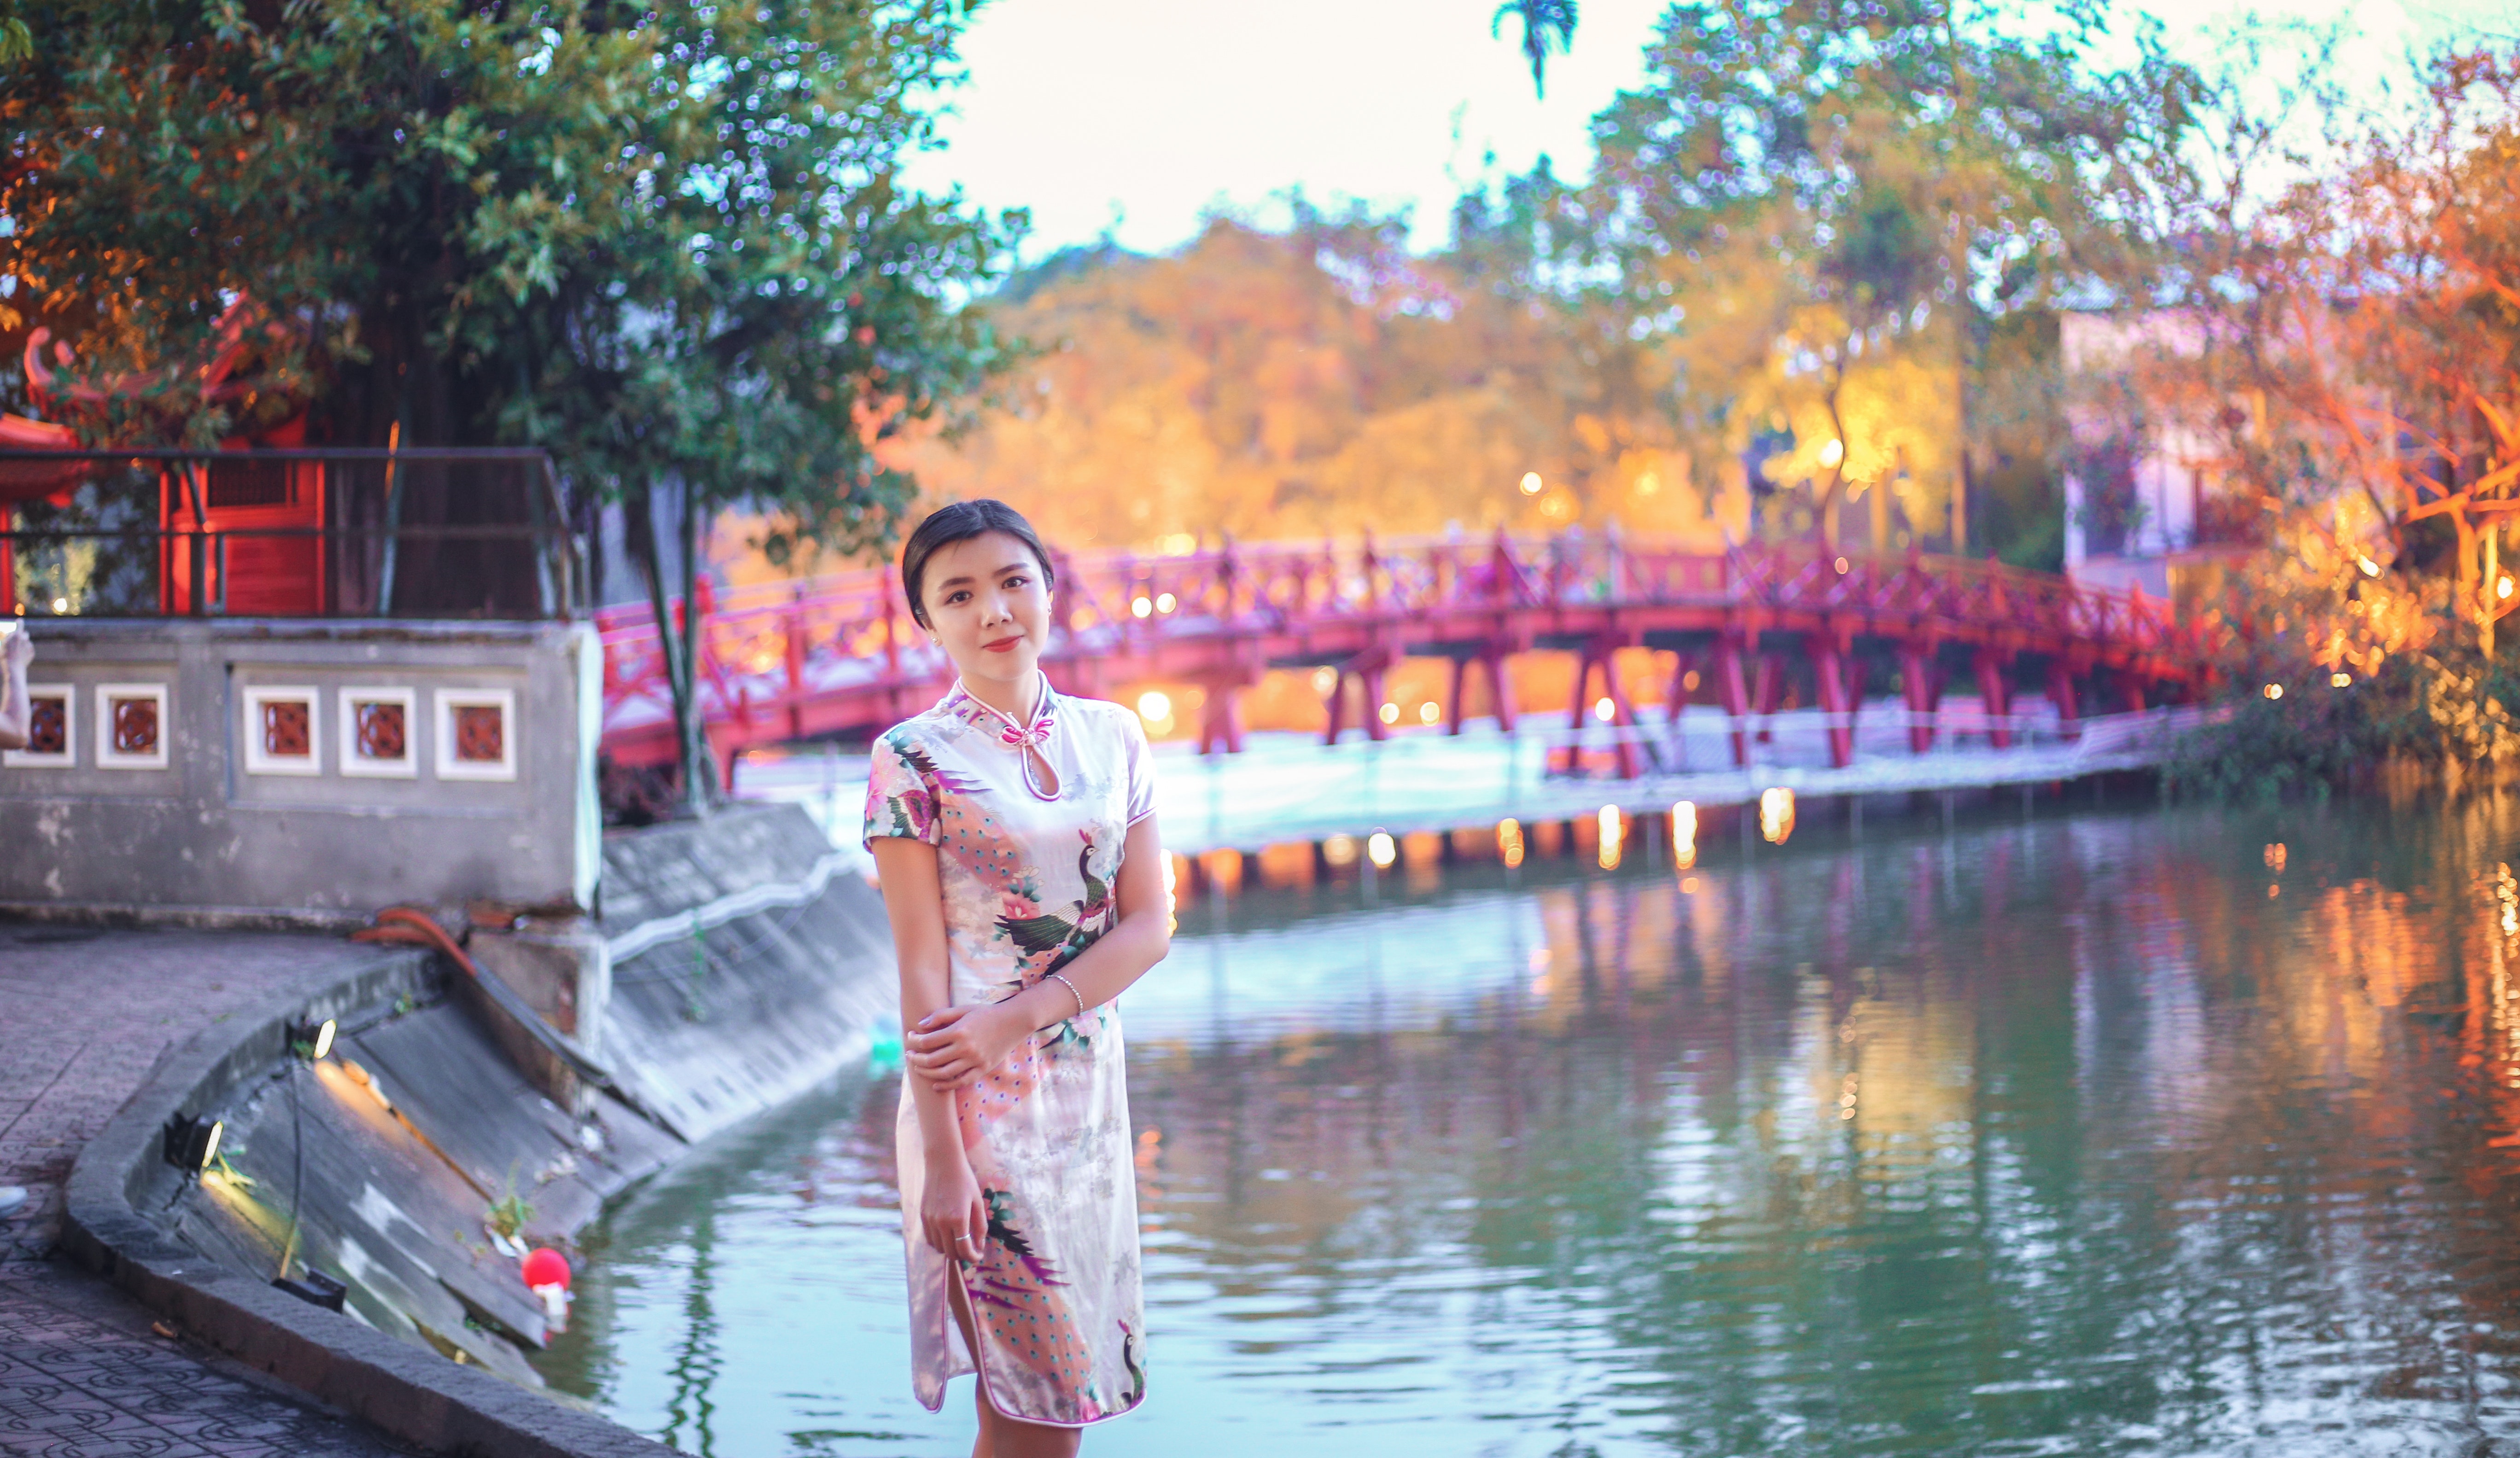
waterway, water, reflection, pink, beauty, canal, fun, tree, leisure, photography, river, temple, travel, happy, bank, vehicle, vacation, plant, tourism, evening